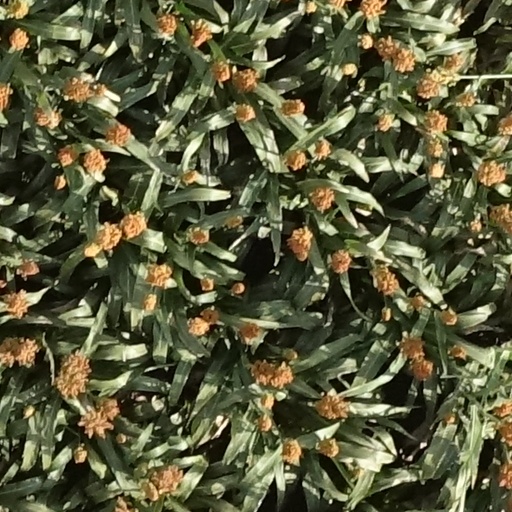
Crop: sorghum